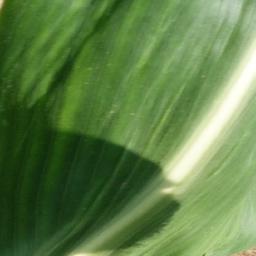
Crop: corn
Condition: (maize)_healthy